Jewish insurgency in Mandatory Palestine

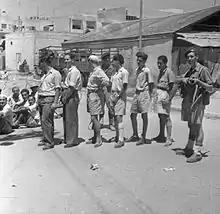
Jewish civilians guarded by a soldier of the Parachute Regiment wait to be interrogated during Operation Shark

Throughout this period, British forces continued to grow in strength. By 1946, the British security forces carried out constant patrols in urban areas, and roadblocks and observation posts were established throughout Palestine. The authorities established security zones for government, army, and police installations, which were heavily guarded compounds ringed with barbed wire and sandbags. The largest, in Jerusalem, was dubbed "Bevingrad" by the Jewish population. The security forces mounted frequent search operations and arrests. Those suspected of insurgent activity could be held without trial and were often sent to internment camps in Africa. The mail and overseas cable traffic was also monitored.